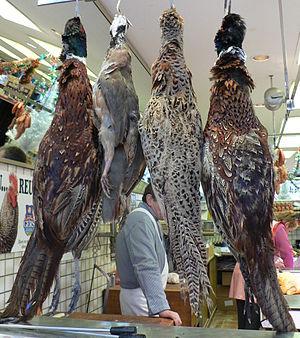
Des faisans à la devanture d'une boucherie, Toulon, France, Noël 2005